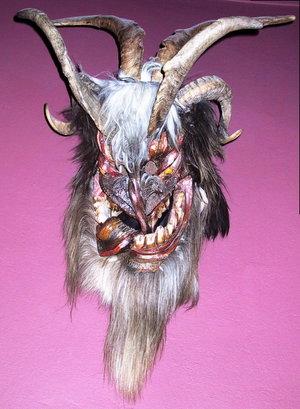
Le 2 janvier est le 2ᵉ jour de l'année du calendrier grégorien. Il reste 363 jours avant la fin de l'année, 364 dans le cas des années bissextiles.
Berchta ou Perchta est, dans le folklore germanique, une fée du foyer qui visite les cieux pendant les douze jours de Noël.